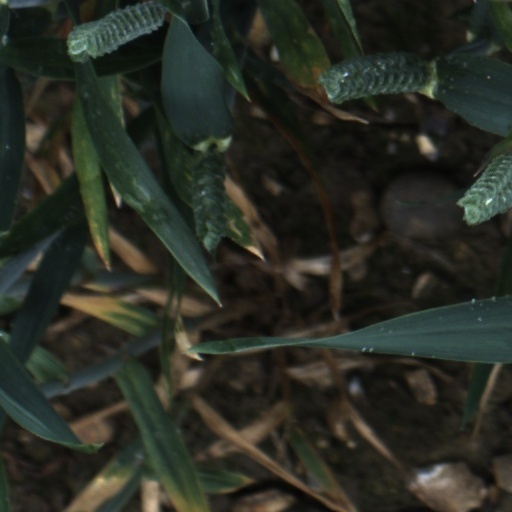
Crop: wheat